LGBTQ rights in Chechnya

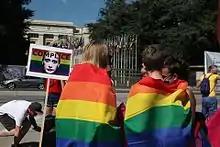
Demonstrations in Geneva against Chechen LGBT persecution, June 2017

The detentions began in February 2017 after a Chechen man who had allegedly committed a drug-related offense was stopped by police and arresting officers discovered contact information for other gay men on his phone.